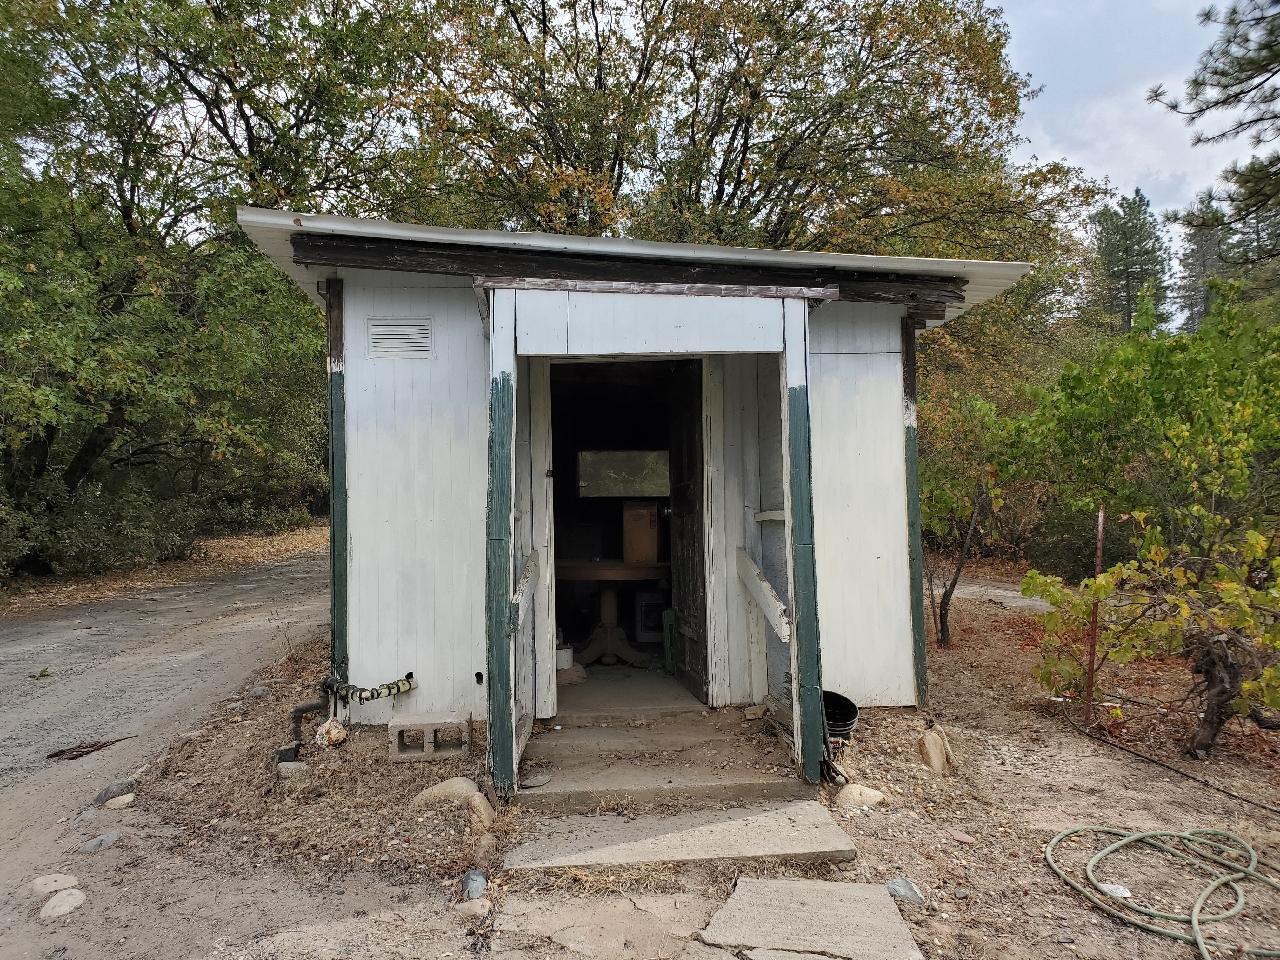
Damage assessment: no_damage